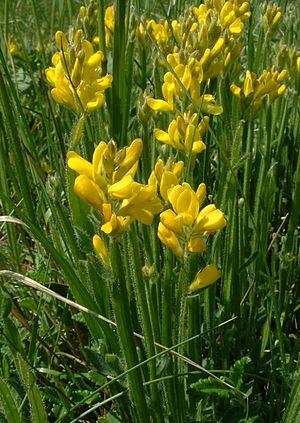
Le genêt ailé, aussi appelé genêt à tiges ailées ou genistrelle, est une espèce de sous-arbrisseau vivace de la famille des Fabaceae.